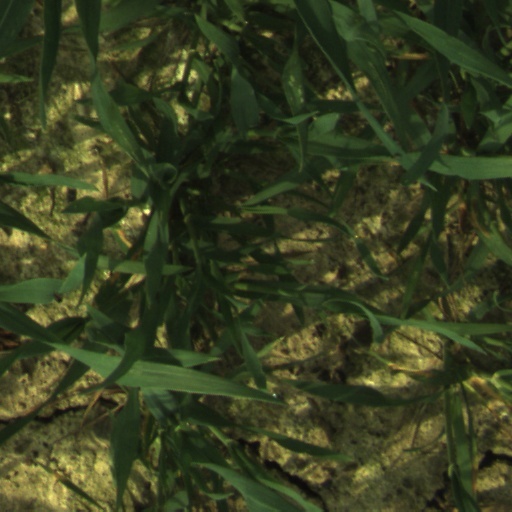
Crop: wheat